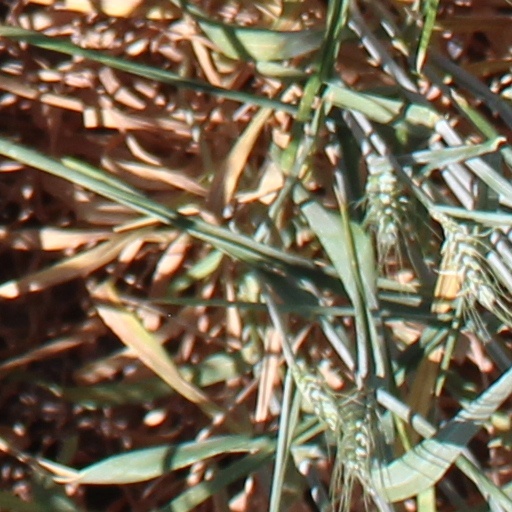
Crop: wheat